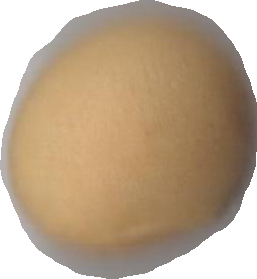
Variety: Dega